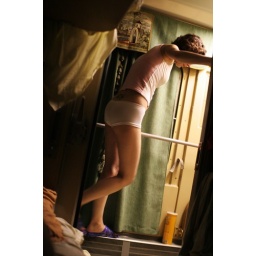
When someone is sleeping on the ground in a narrow hallway.. this is the way to get to the toilet... climb...(IMG_8728b.jpg)